Siobhán Donaghy

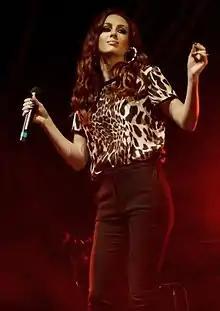
Donaghy performing in 2013

Siobhán Emma Donaghy (born 14 June 1984) is an English singer and songwriter best known as a founding member of the girl group Sugababes. Donaghy left Sugababes in 2001 and released her debut solo album, "Revolution in Me", in 2003. Her second studio album, "Ghosts", was released in 2007 and met critical acclaim.